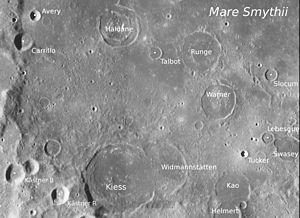
Tucker est un cratère lunaire situé à l'extrême Est de la face visible de la Lune au sud-ouest de la Mare Smythii. Le cratère Tucker est situé à l'ouest des cratères Lebesgue et Swasey et au sud-ouest du cratère Warner. Le contour du cratère Tucker est circulaire et pas érodé. L'intérieur du cratère a une forme de bol.
Carrillo est un cratère lunaire situé à l'extrême Est de la face visible de la Lune au sud-ouest de la Mare Smythii. Le cratère Carrillo est situé à l'est des cratères Haldane et Talbot ainsi qu'au sud du cratère Avery. Le contour de ce cratère est circulaire.
Swasey est un cratère lunaire situé à l'extrême Est de la face visible de la Lune au sud-ouest de la Mare Smythii. Le cratère Swasey est situé juste sur le côté sud du cratère Lebesgue, à l'Est du cratère Tucker et au sud-est du cratère Warner. Le contour du cratère Swasey est circulaire et pas érodé.
Runge est un cratère lunaire situé à l'extrême Est de la face visible de la Lune au sud-ouest de la Mare Smythii. Le cratère Runge est situé au nord du cratère Warner et à l'Est du cratère Talbot. L'intérieur du cratère a été inondé par de la lave basaltique. Des impacts de petits craterlets sont visibles à l'intérieur du cratère. Une partie du contour a disparu sous les couches de lave.